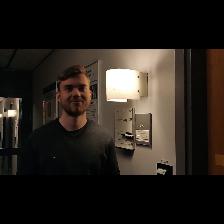
Label: Human